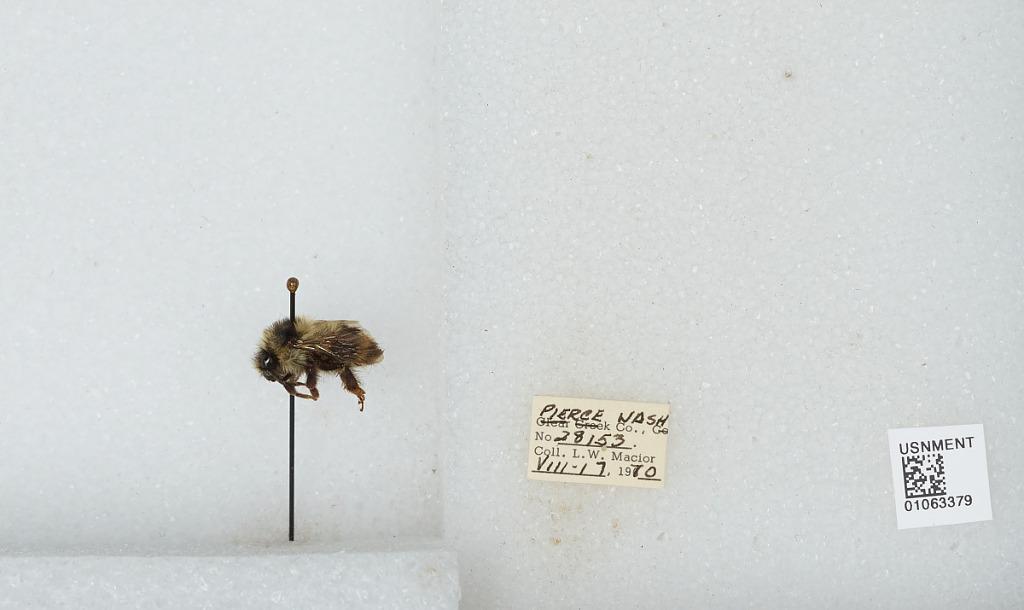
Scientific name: Bombus bifarius nearcticus
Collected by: L. Macior
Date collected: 1970-8-17
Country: United States
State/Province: Washington
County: Pierce
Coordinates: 47.05, -122.12